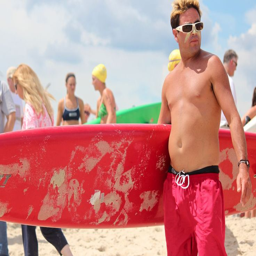
the shore is most than just silly haircuts and big muscles .